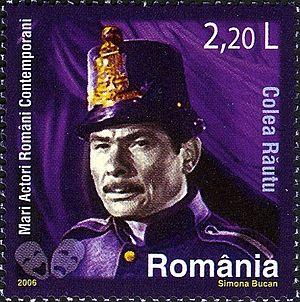
Colea Răutu né le 18 novembre 1912 à Bălți était un acteur roumain.